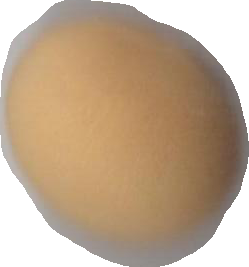
Variety: Grobogan